Pastoral science fiction

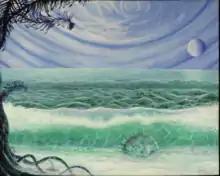
A gouache painting depicting an imaginary scene on a watery moon of a ringed exoplanet

Pastoral science fiction is a subgenre of science fiction which uses bucolic, rural settings, like other forms of pastoral literature. Since it is a subgenre of science fiction, authors may set stories either on Earth or another habitable planet or moon, sometimes including a terraformed planet or moon. Unlike most genres of science fiction, pastoral science fiction works downplay the role of futuristic technologies. The pioneer is author Clifford Simak (1904–1988), a science fiction Grand Master whose output included stories written in the 1950s and 1960s about rural people who have contact with extraterrestrial beings who hide their alien identity.